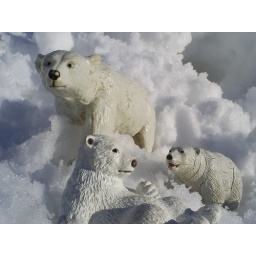
Polar bear's have black skin under their white fur.